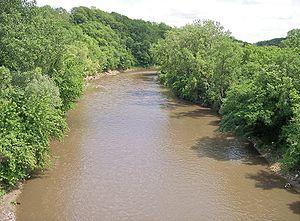
Le Sueur est un cours d'eau qui coule dans l'État du Minnesota aux États-Unis.
Une berge est d'abord un talus plongeant dans l'eau, une pente naturelle, aménagée ou entièrement artificielle en contact avec l'eau de la rivière. En ce premier sens, ce terme technique, propre à la batellerie, aux aménageurs ripuaires ou aux maîtres de rivière, diffère fondamentalement de la rive qui est l'espace de terre entre le point haut de ladite berge et la rivière, et correspond à la bordure pentue d'un cours d'eau, ou d'une pièce d'eau fermée...